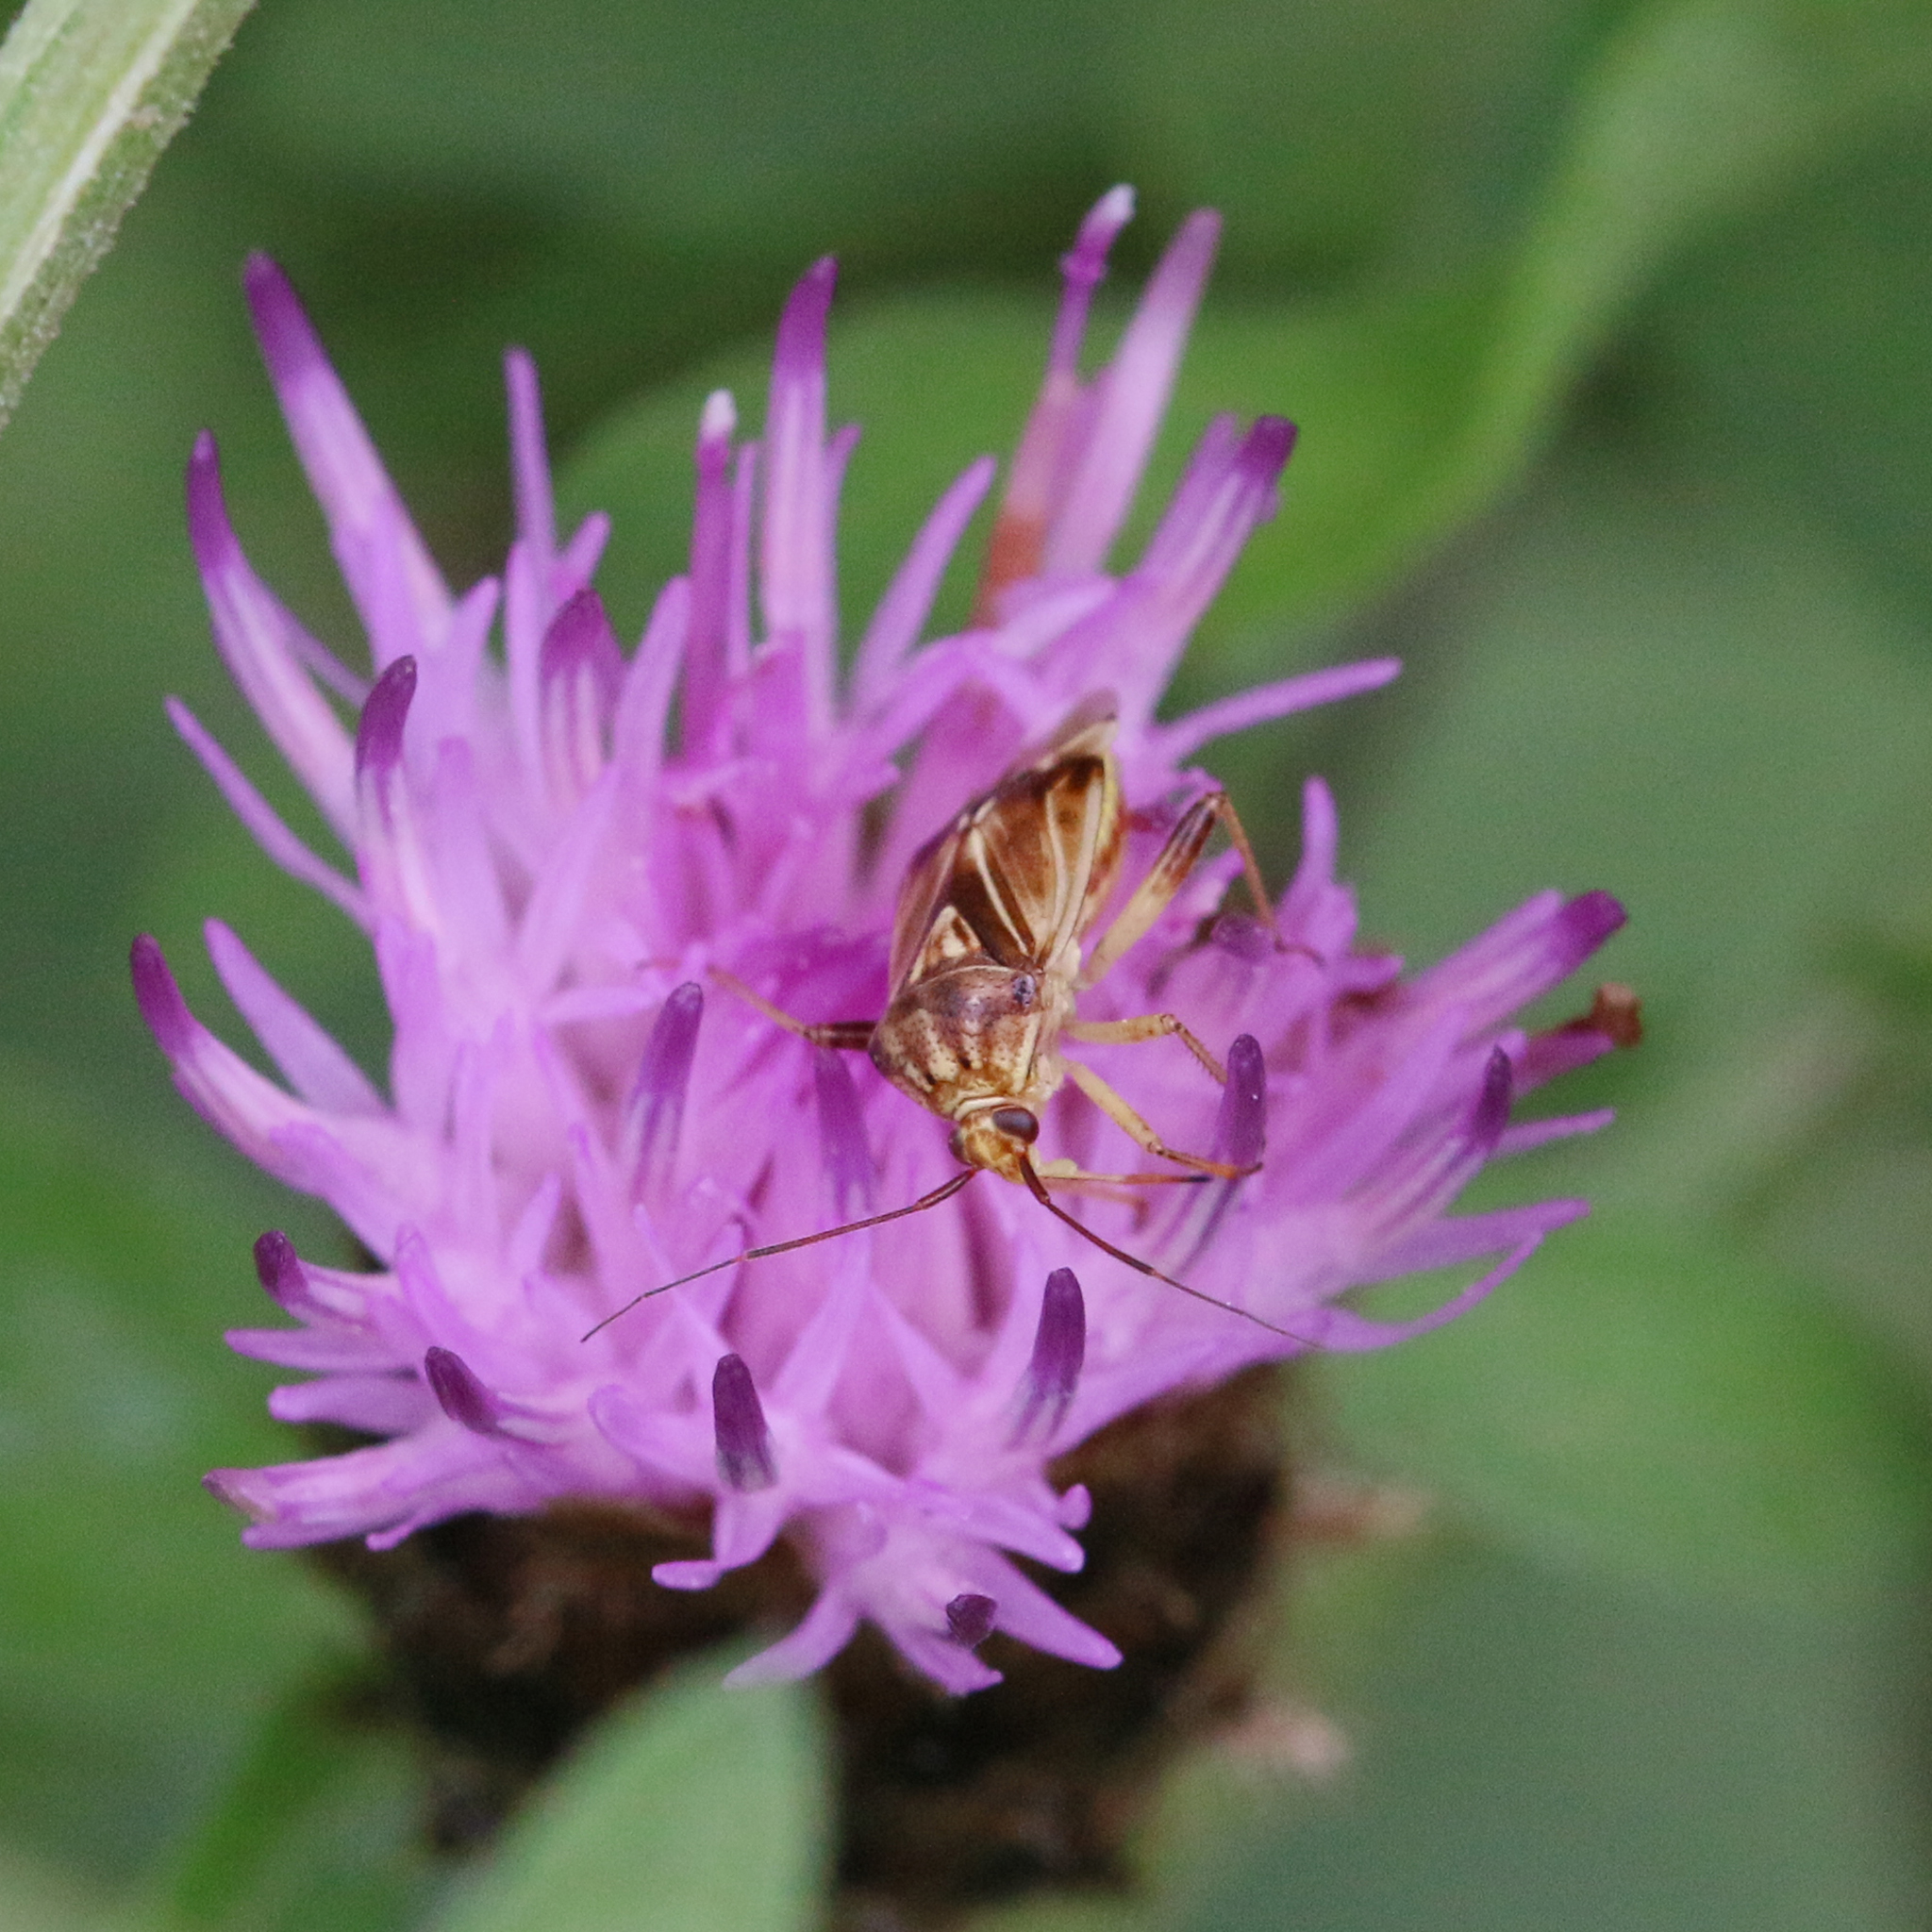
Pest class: lygus_bug